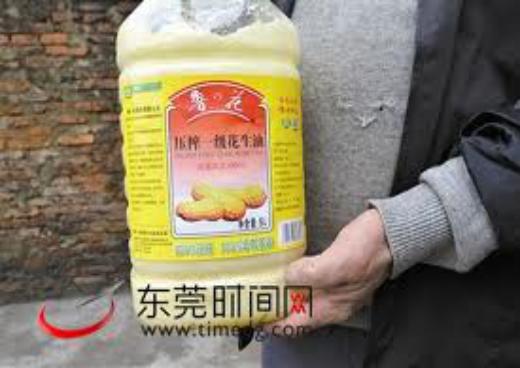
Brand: luhua
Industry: Food